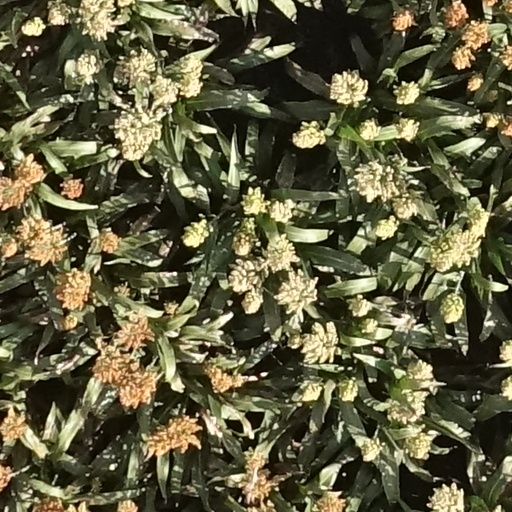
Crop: sorghum